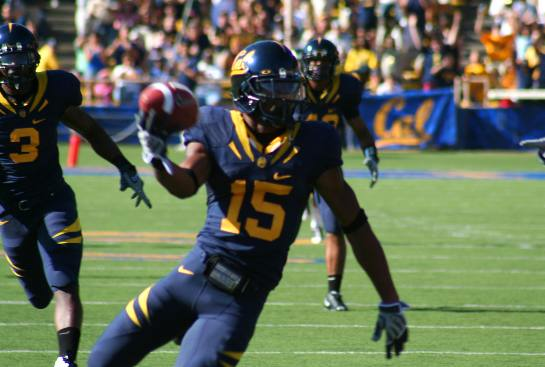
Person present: Yes